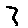
Label: 3